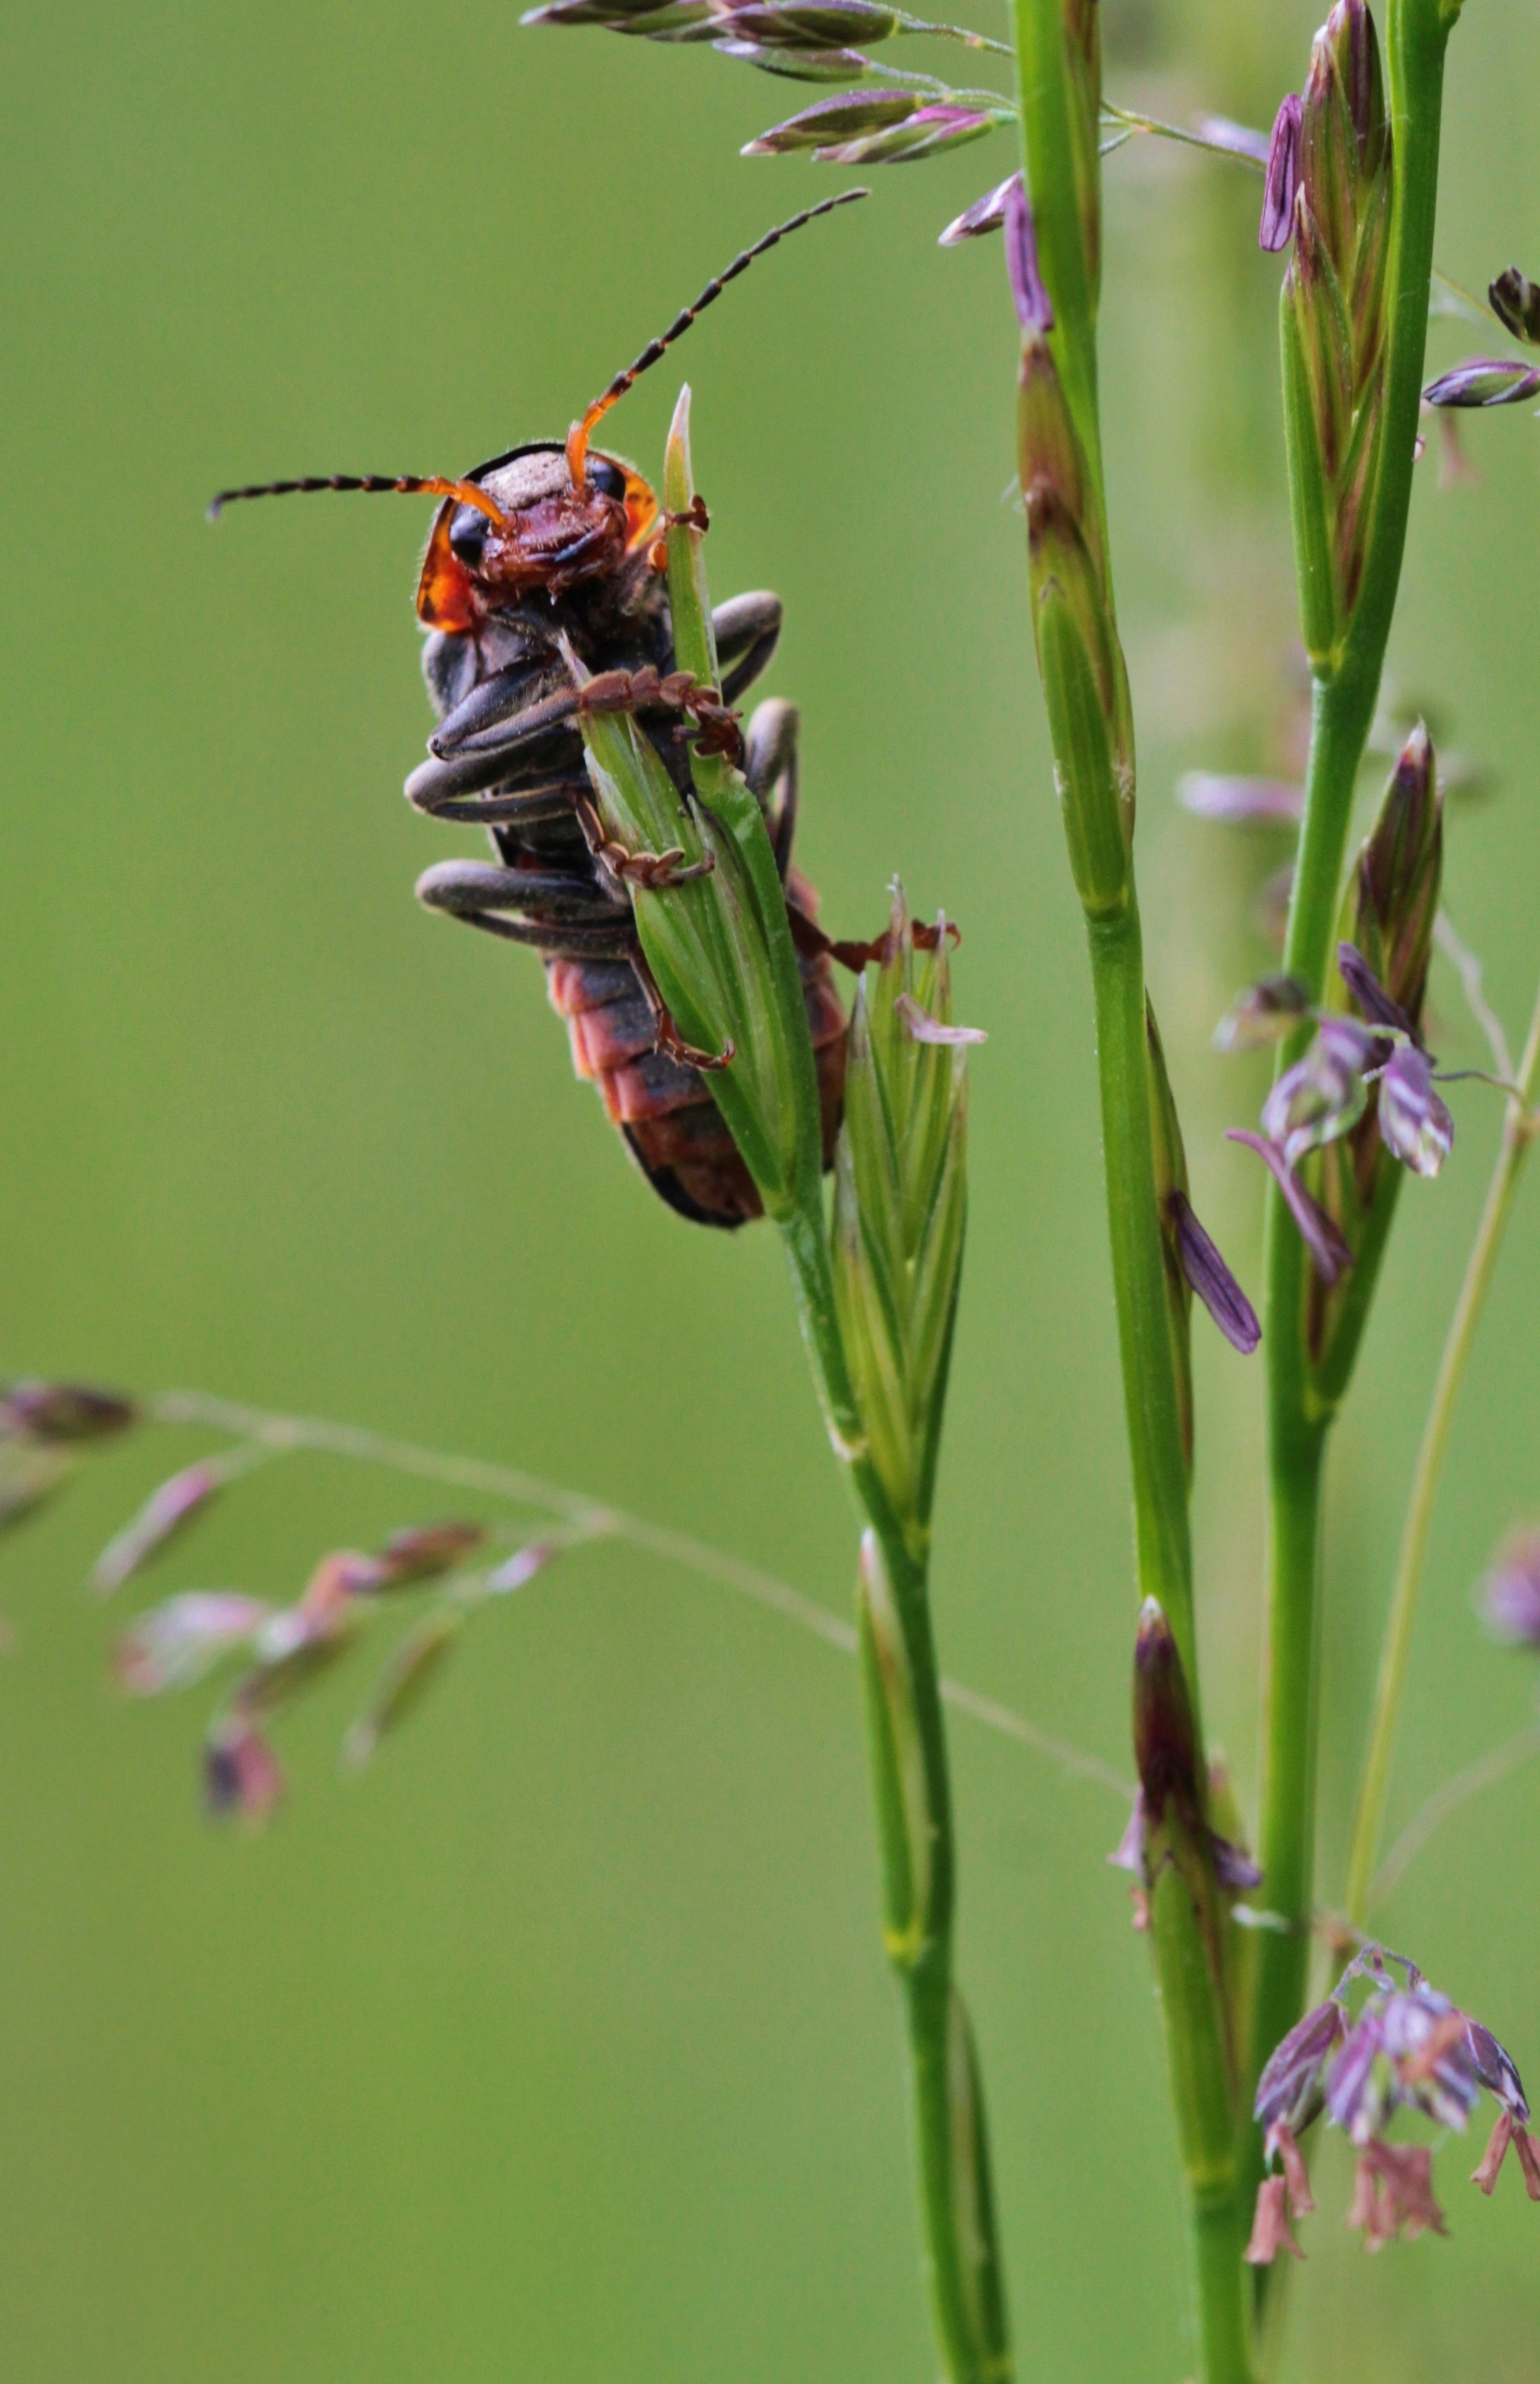
nature, grass, plant, meadow, flower, animal, green, insect, macro, botany, close, flora, fauna, invertebrate, climb, blade of grass, legs, animals, beetle, nectar, macro photography, probe, flowering plant, krabbeltier, macro photo, plant stem, land plant